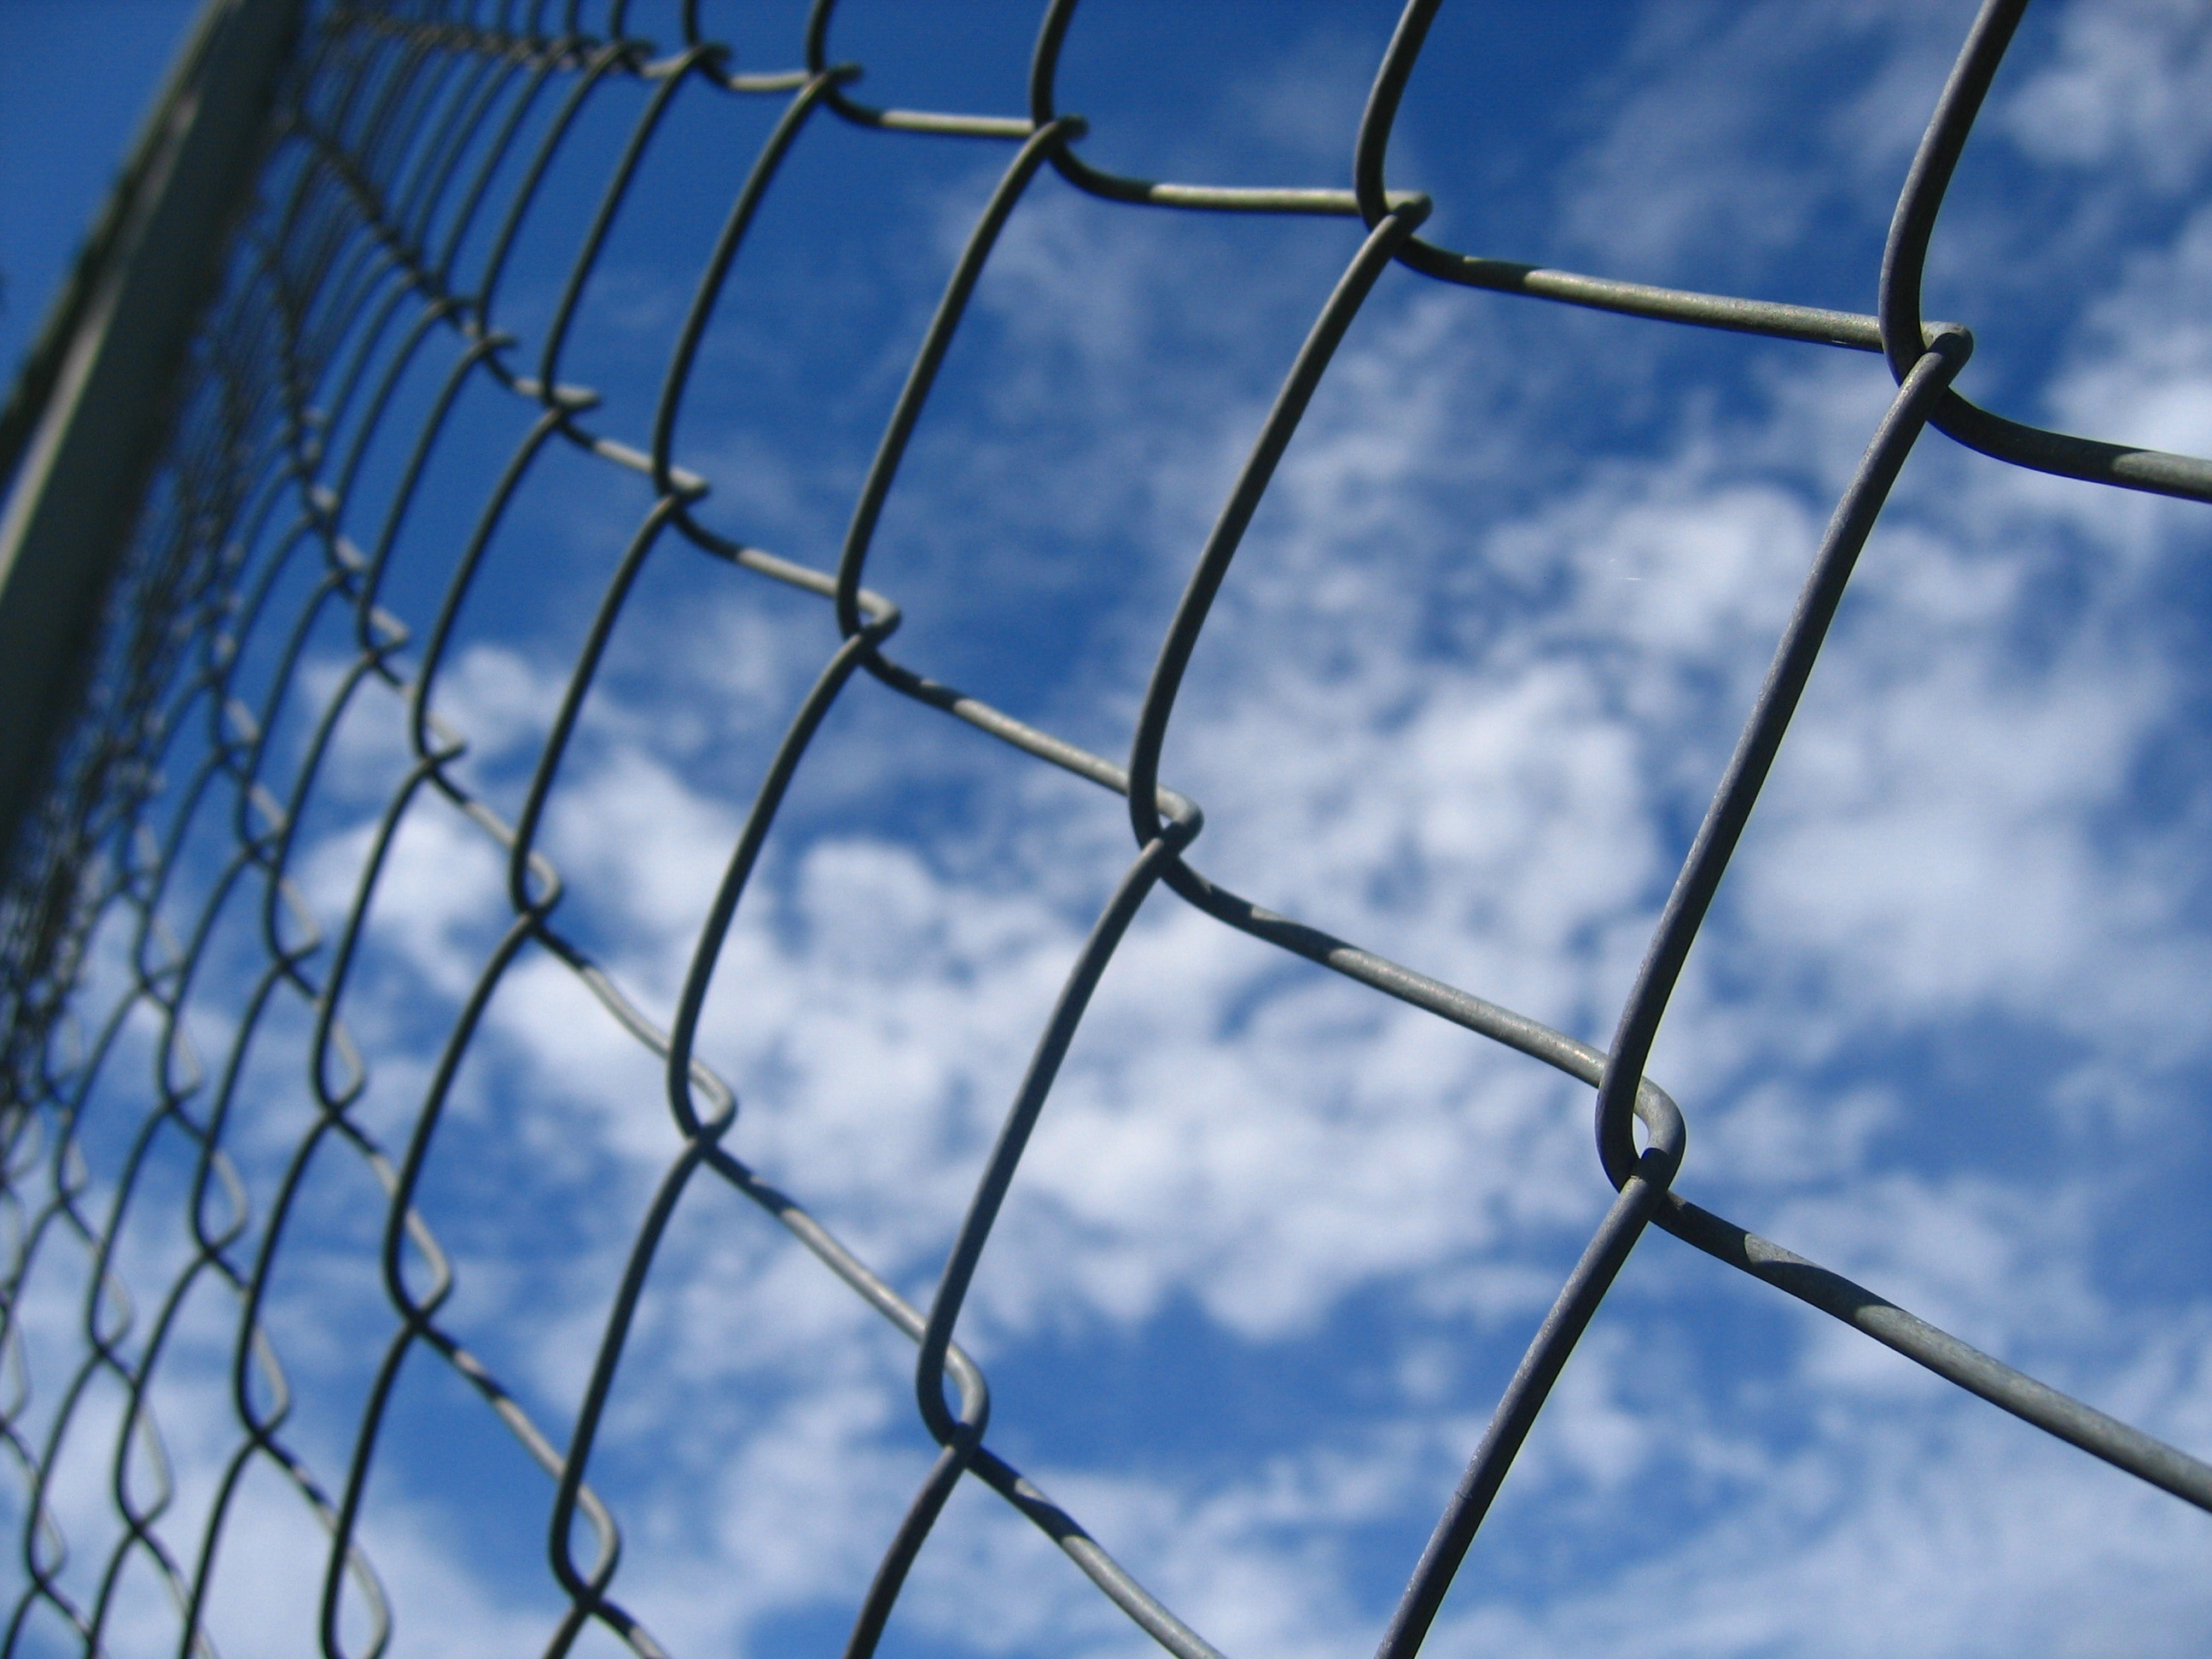
branch, fence, barbed wire, sky, sunlight, wire, line, reflection, mast, blue, electricity, braid, clouds, net, wire mesh fence, garden fence, outdoor structure, chain link fencing, wire fencing, home fencing